Ágnes Vadai

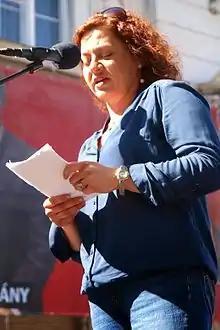
Ágnes Vadai in 2013

Ágnes Vadai (born 11 February 1974) is a Hungarian politician and international relations scholar. She has been a Member of the National Assembly of Hungary since 2002. In her first several terms she was a representative for the Hungarian Socialist Party. She was a founding member of the Democratic Coalition when it was a faction within the Hungarian Socialist Party, and became its vice president after it became a separate political party. She speaks six languages, English, French, Russian, Spanish, Norwegian and German.